Sulu Archipelago

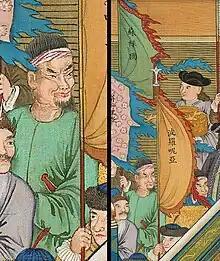
Sulu Archipelago (苏禄国) delegates in Beijing, China, in 1761. "万国来朝图 "

On 4 January 1638, Governor Sebastián Hurtado de Corcuera led a naval and military expedition of about 80 ships and 2,000 troops to attack Jolo, but Sultan Wasit put up stiff resistance. However, Sultan Wasit's kuta army suffered a serious epidemic of tropical disease and he and his chieftains sought refuge in the Dungun area of Tawi-Tawi. The Spanish Army easily occupied Jolo, and a small garrison was left there to control the area. The garrison was withered away by frequent raids launched by Sultan Wasit, and by 1645, this garrison had been wasted away. This was the first time that Jolo had been occupied by the Spaniards for an appreciable length of time. From 1663 to 1718, an interregnum of peace occurred because the Spanish troops were ordered to abandon the Zamboanga Peninsula, and forts south of thatand regroup in Manila to prepare for the impending attack of Koxingawhich never happened.